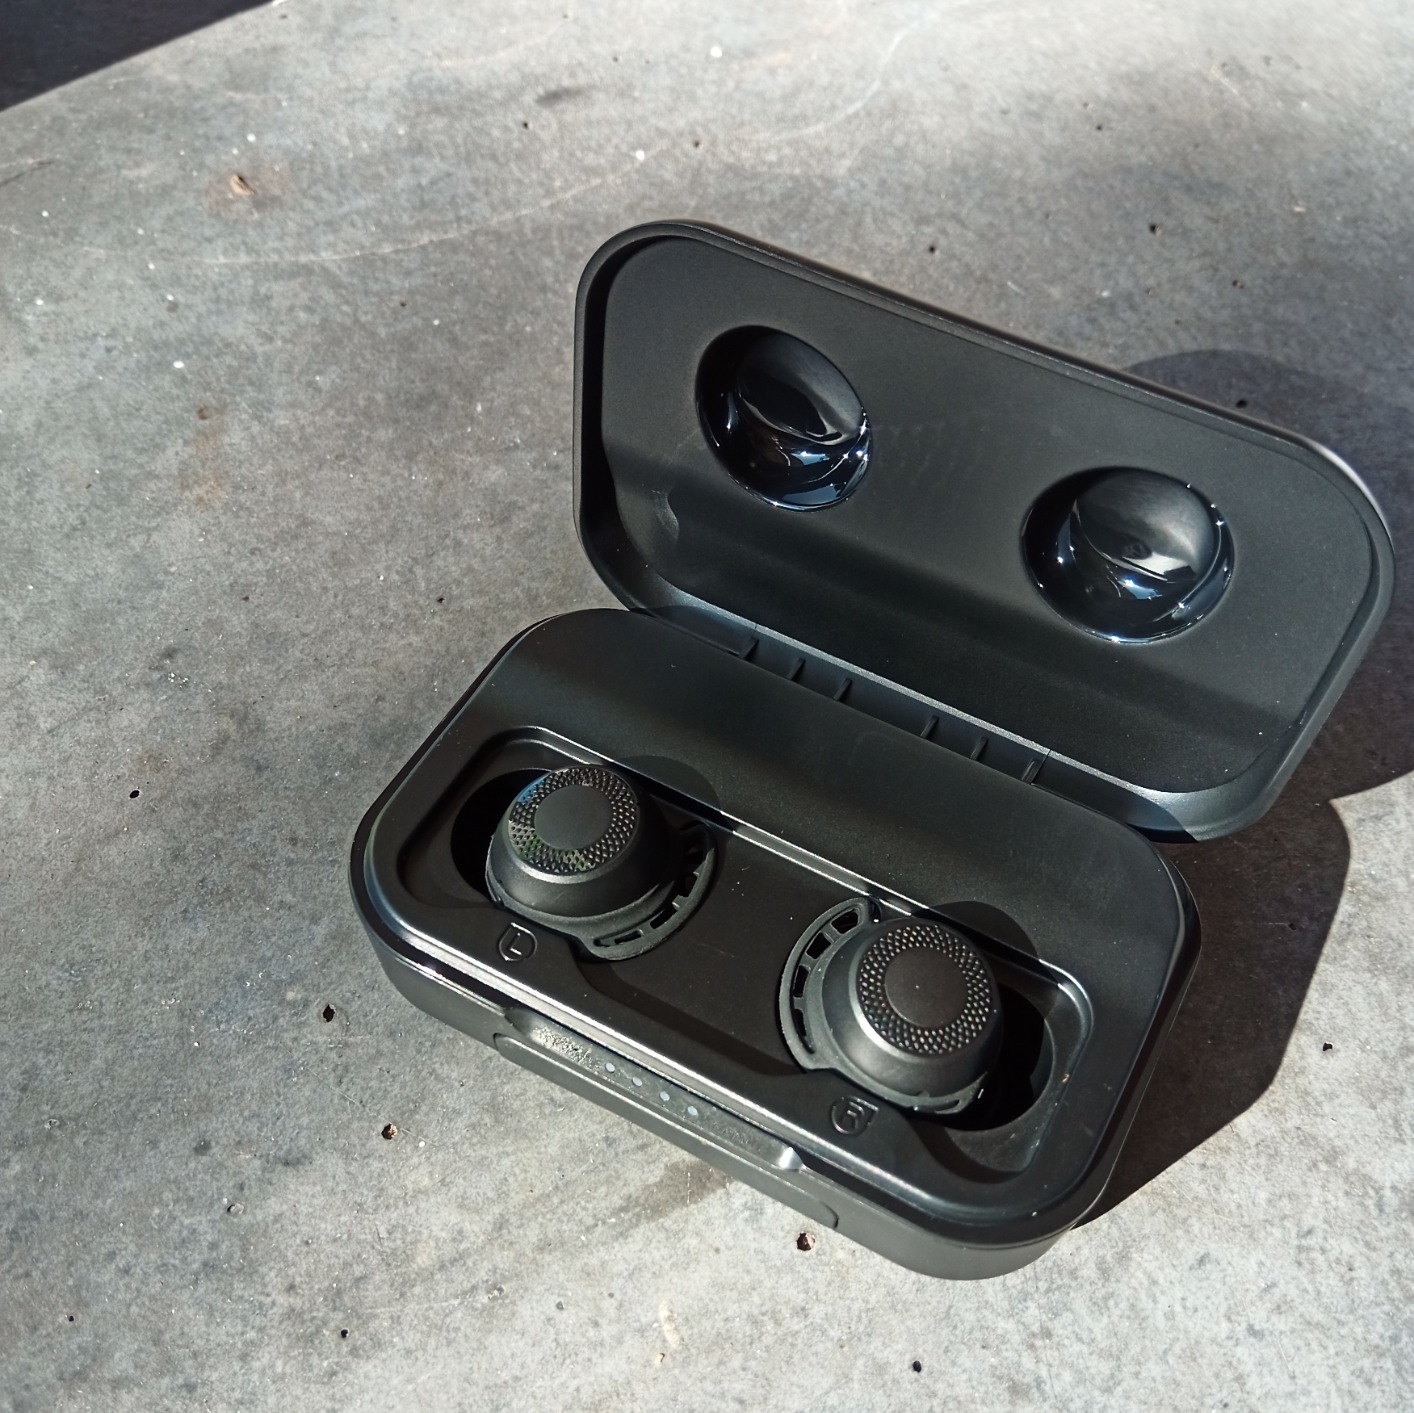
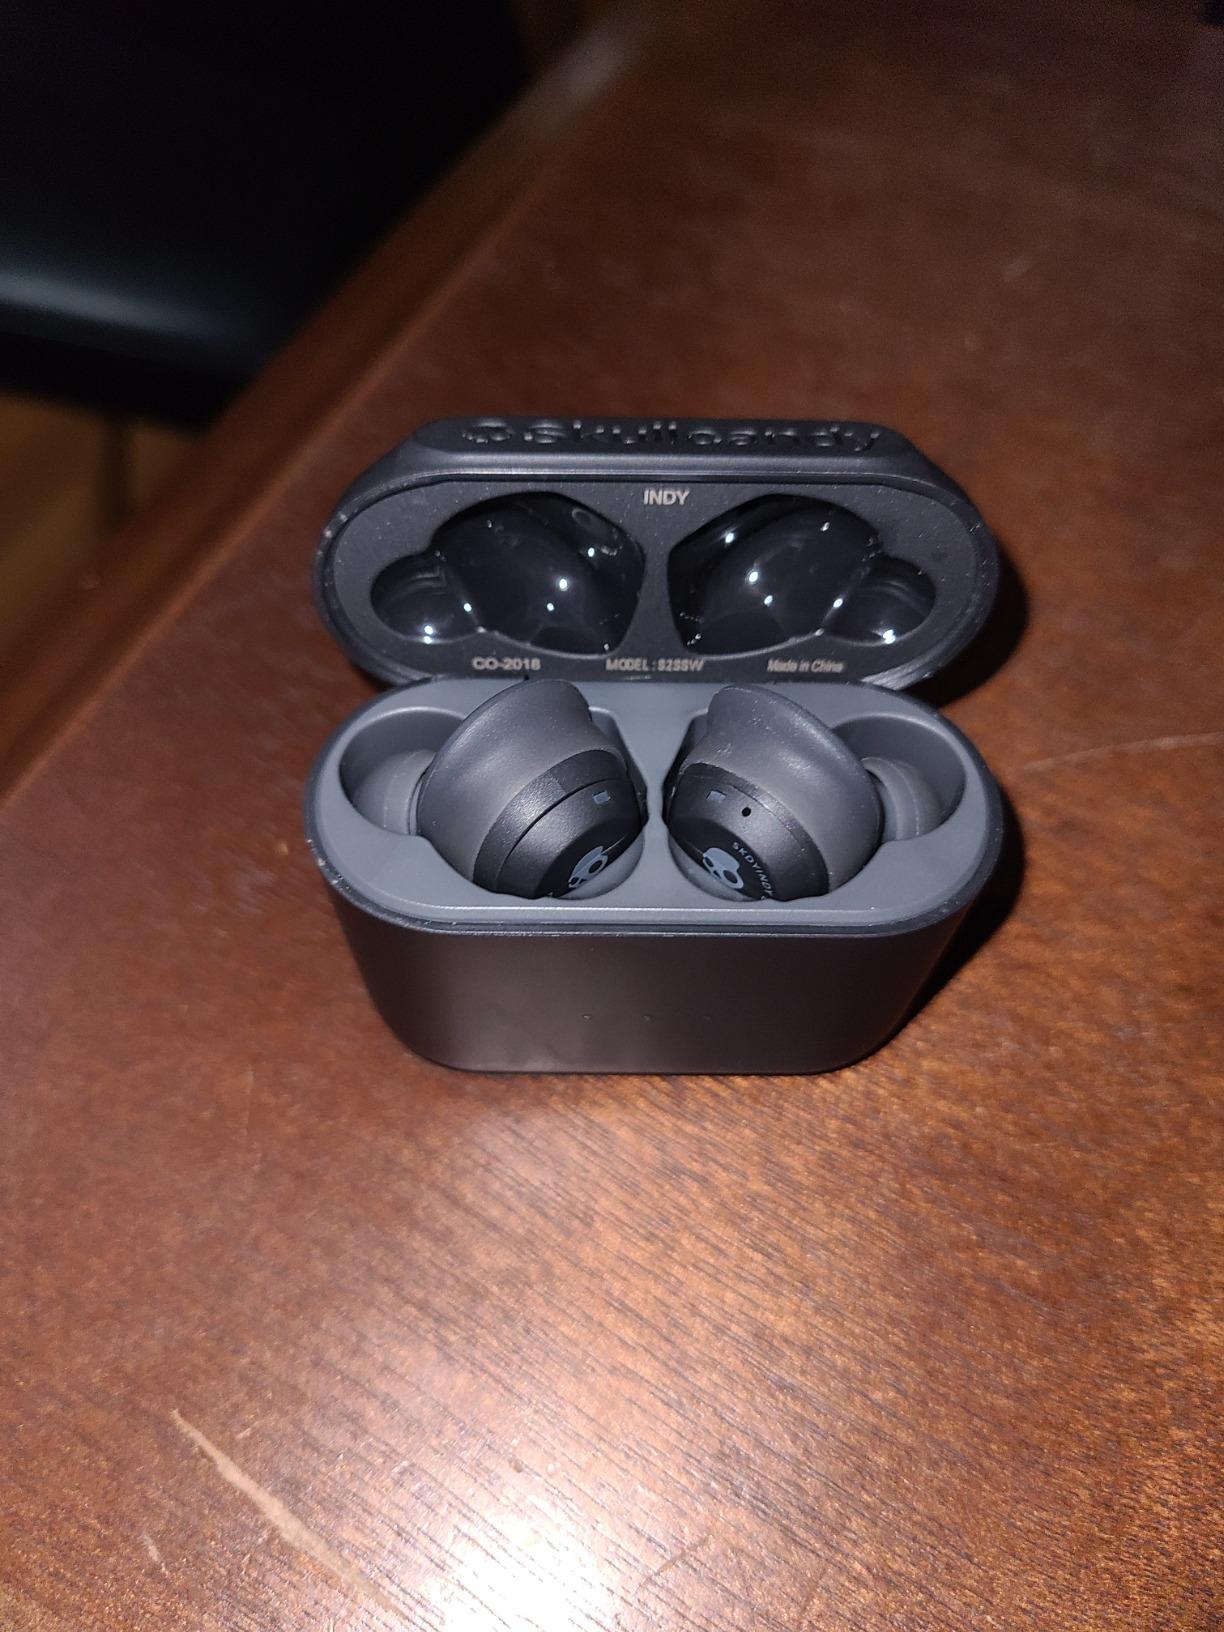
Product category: earbuds
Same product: no